Northrop YF-17

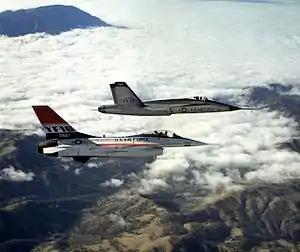
Two jet aircraft flying together over mountain range and cloud.

Studies showed a single vertical stabilizer was insufficient at high angles of attack, and it was changed to twin vertical stabilizers, canted at 45°, resulting in a "relaxed longitudinal stability" design, which enhances maneuverability. Northrop was not yet confident in fly-by-wire controls and retained mechanically actuated flight controls. The resulting aircraft, unveiled on 28 January 1971, had a maximum weight of 40,000 lb (18,144 kg) and maximum speed of Mach 2, but stirred little interest among foreign buyers.